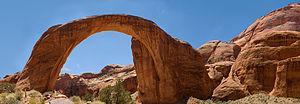
Le monument national de Rainbow Bridge est un monument national américain administré par le Glen Canyon National Recreation Area. Il abrite le plus grand pont naturel du monde. Située à l'extrémité du lac Powell au sud de l'Utah, le pont mesure près de 84 mètres de long, sa hauteur est de 90 m et sa largeur de 10 m. Le site est un lieu sacré pour les indiens d'Amérique et par respect pour leurs croyances, nul ne doit s'en approcher ou passer dessous.